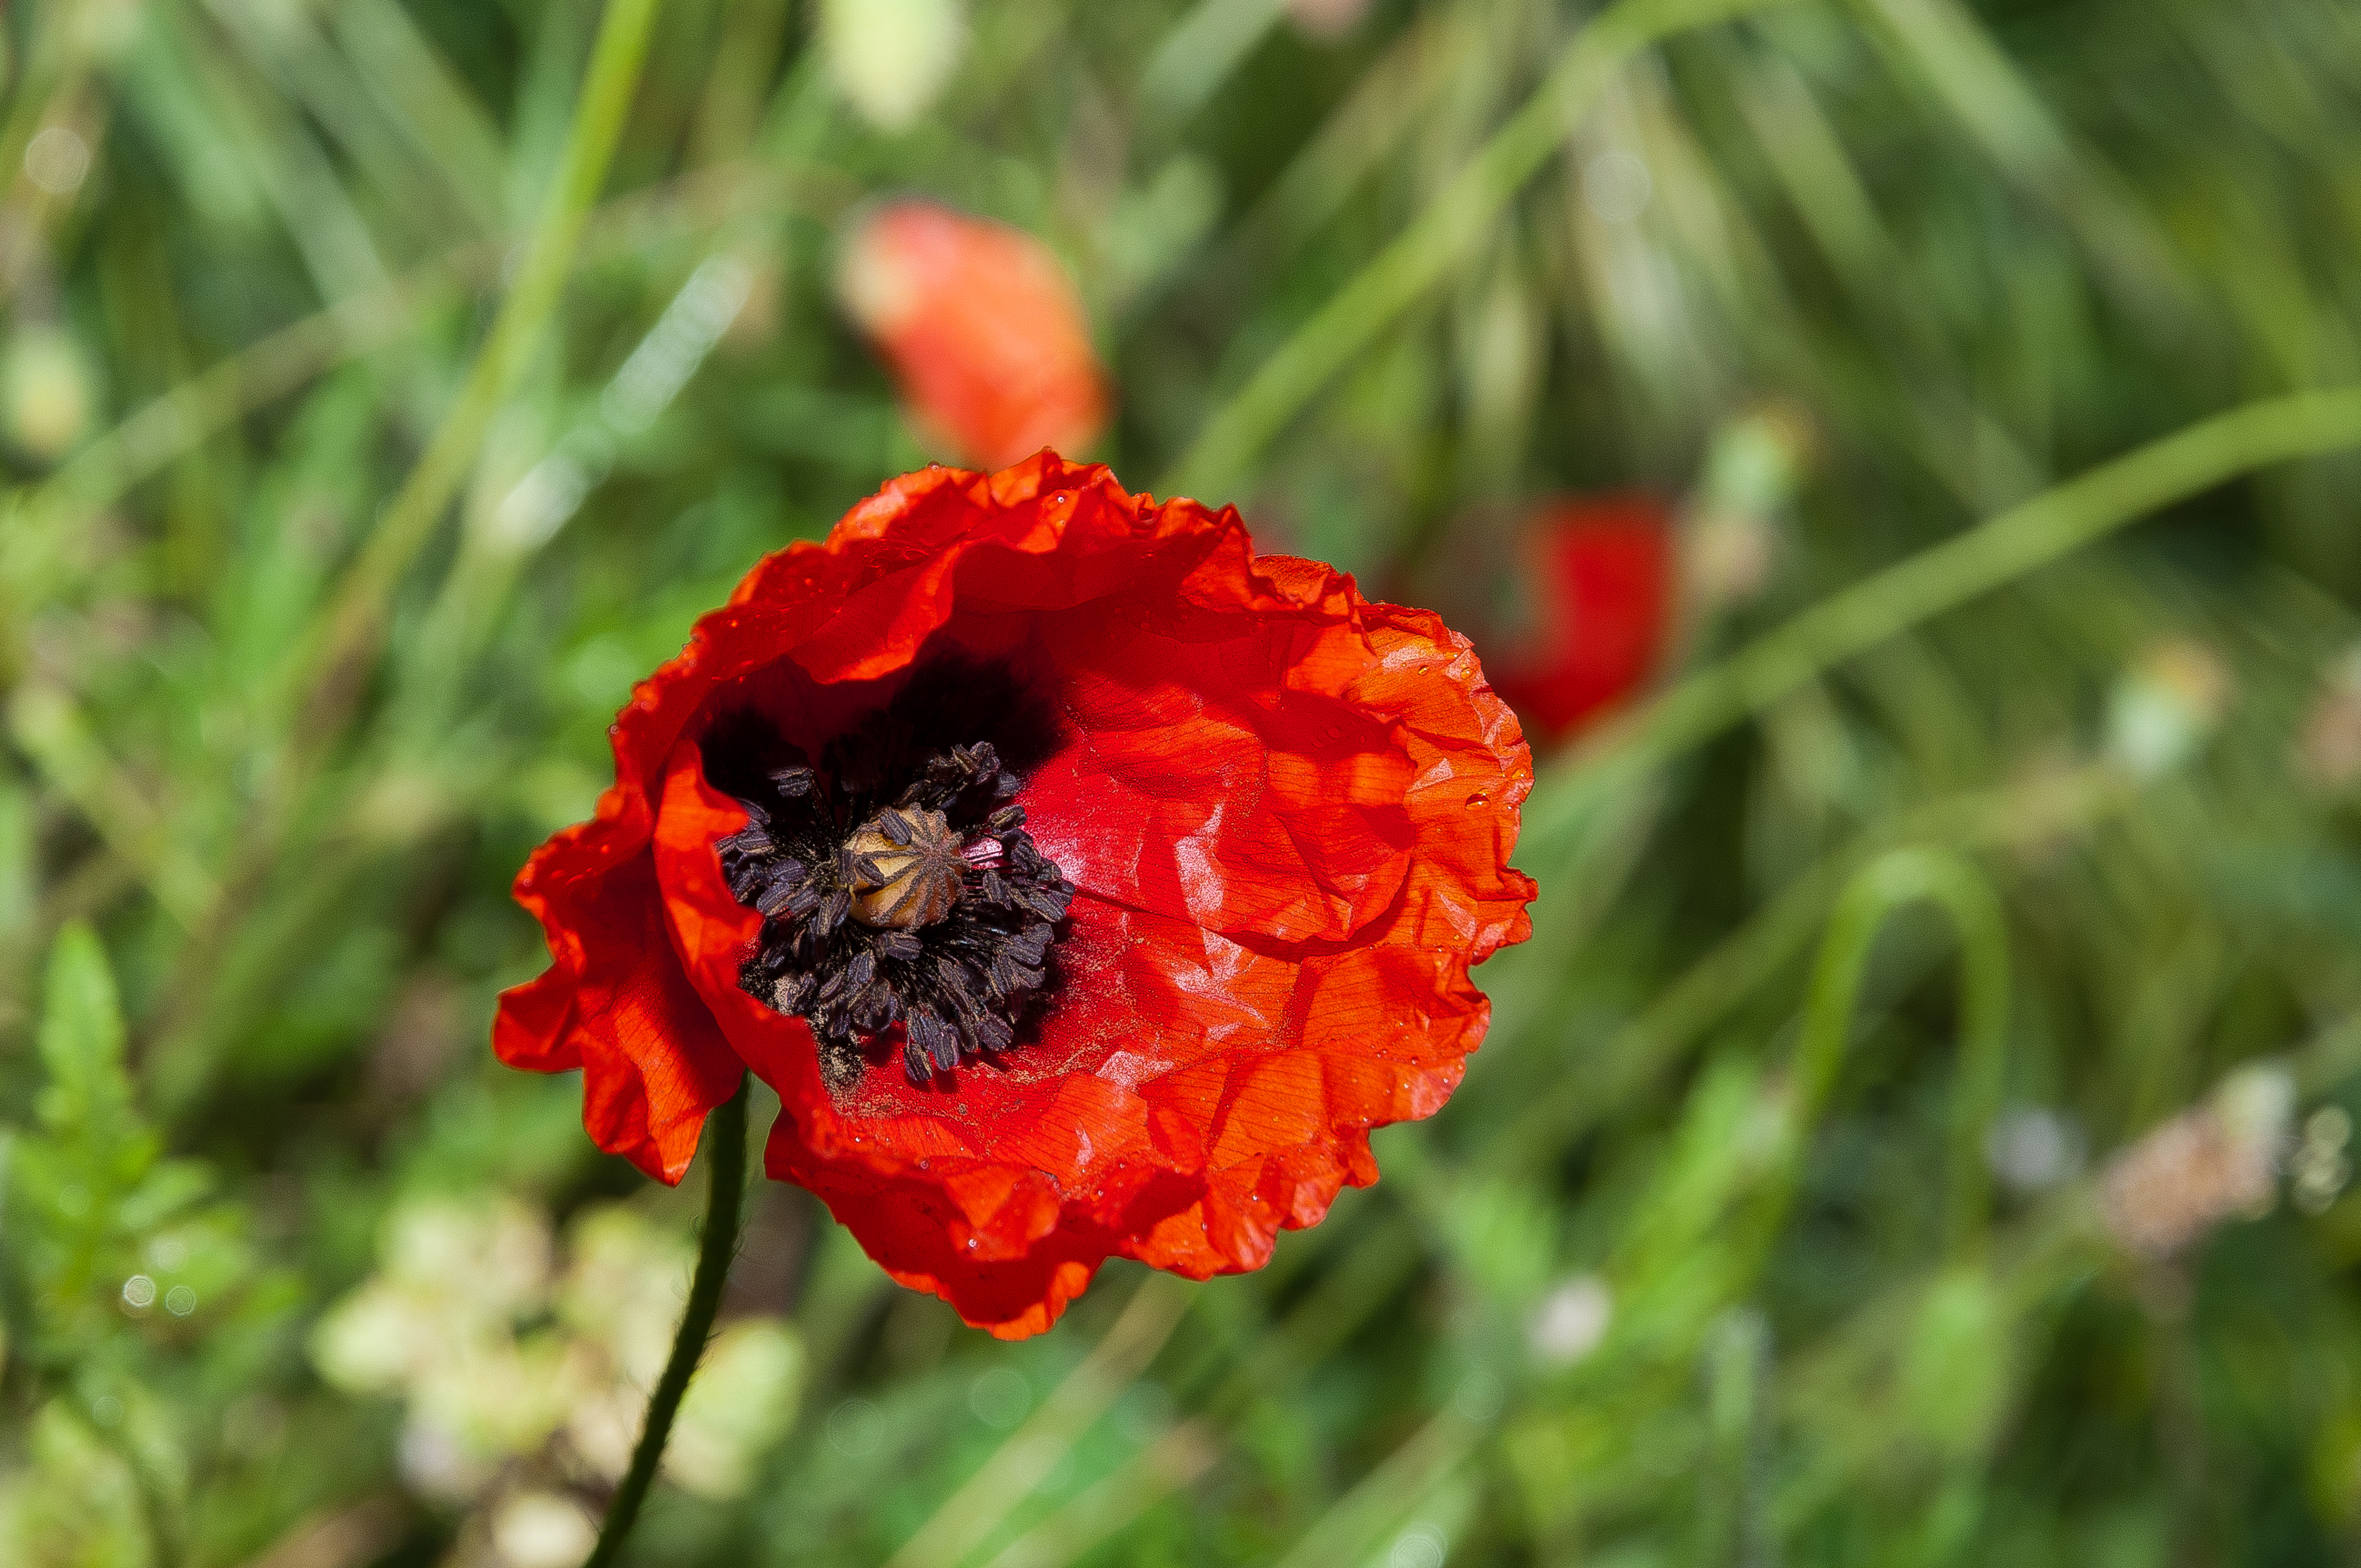
fleur, coquelicot, nature, rouge, flower, wildflower, flora, poppy, poppy family, petal, spring, annual plant, nectar, plant stem, pollinator, pollen, flowering plant